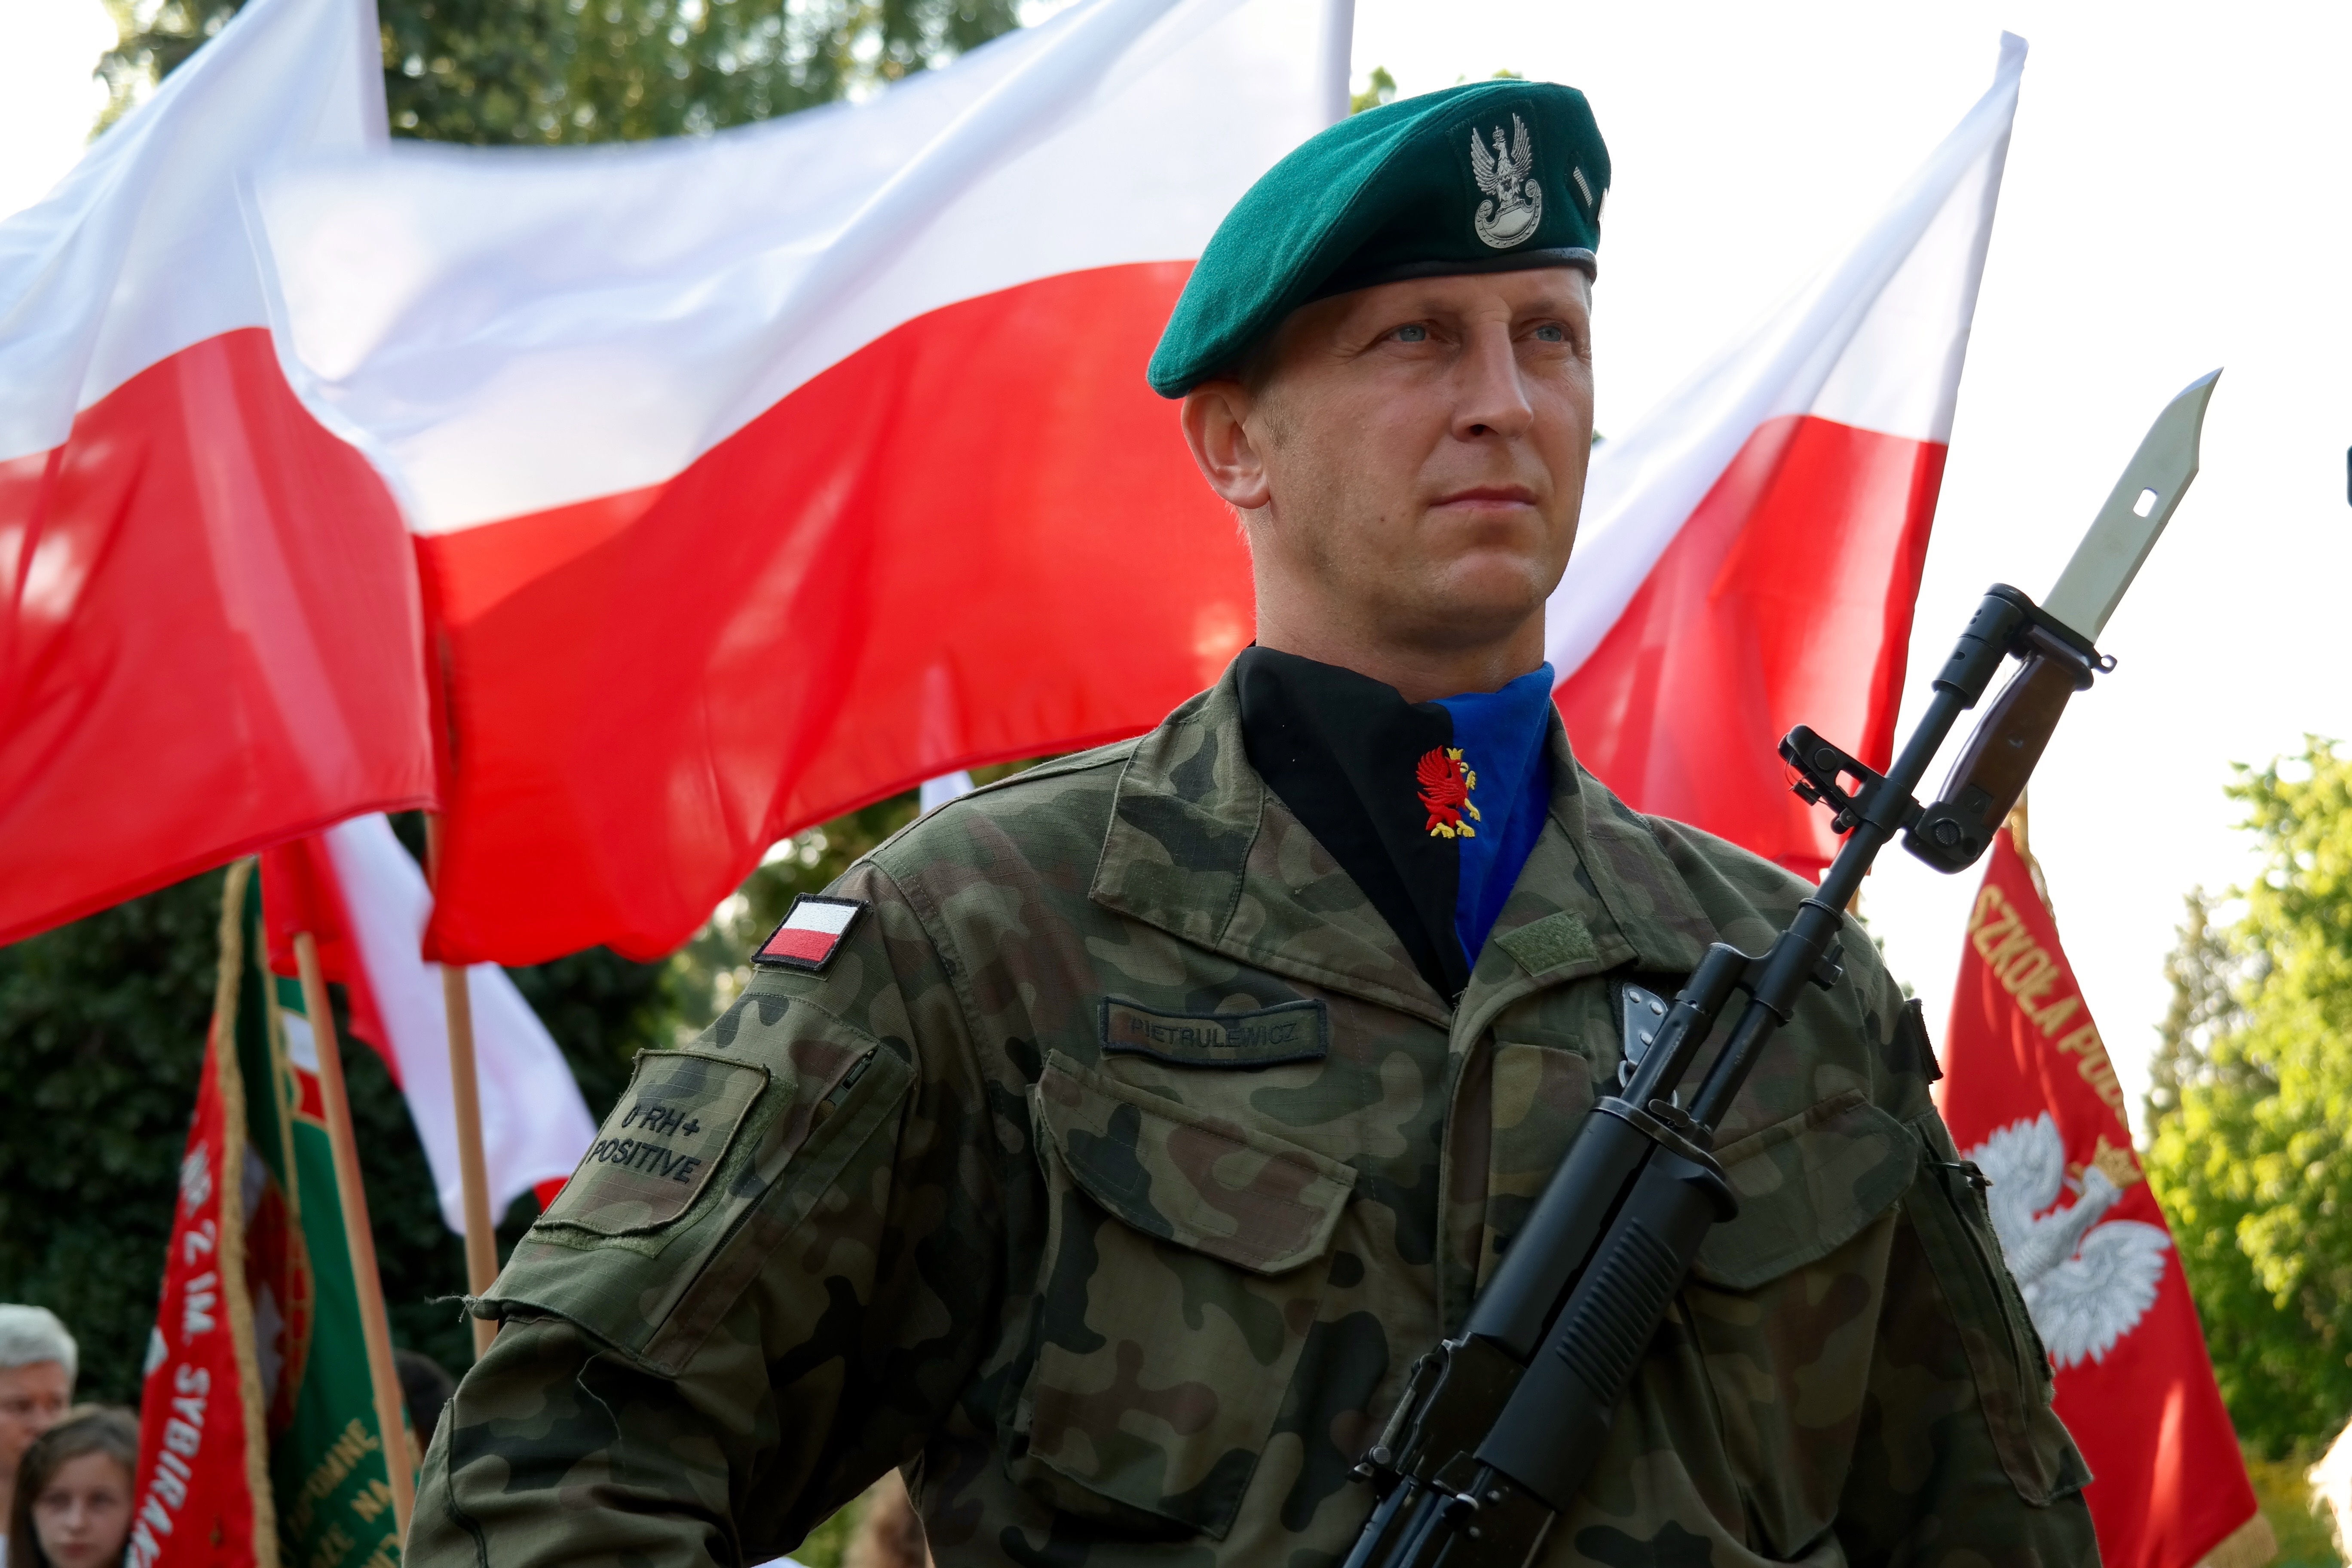
person, military, soldier, army, poland, marching, troop, the military, infantry, the army, militia, rp, military police, military officer